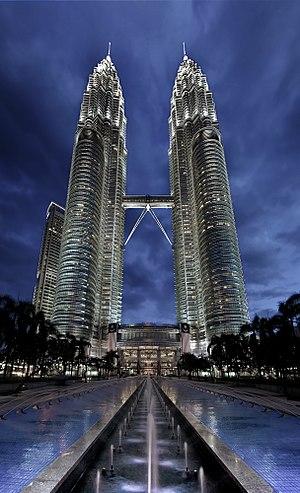
Les Tours Petronas en Malaisie prises de nuit.
Le prix Aga Khan d'architecture est un prix décerné par la Trust Aga Khan pour la culture, une agence du Réseau de développement Aga Khan; Fondation Aga Khan et instauré par Karim Aga Khan en 1977 pour récompenser l'excellence en architecture dans les sociétés musulmanes. Le prix Aga Khan d’Architecture est un prix triennal doté de 500 000 dollars, ce qui en fait le prix d'architecture le mieux récompensé.
Les tours jumelles Petronas de Kuala Lumpur en Malaisie ont été conçues par l’architecte argentin Cesar Pelli et inaugurées en 1998. Elles comportent 88 étages pour une hauteur totale de 452 mètres, ce qui en font les plus hautes tours jumelles du monde.
Depuis la construction du Bangunan Sime Bank en 1971, plus de 250 gratte-ciel ont été construits à Kuala Lumpur dans la capitale de la Malaisie. Les plus hauts gratte-ciel de Kuala Lumpur sont les Tours Petronas qui ont été les plus hautes du monde de leur achèvement en 1998 jusqu'en 2004 et la construction à Taiwan du Taipei 101. En 2015 ce sont encore les plus hautes du sud-est asiatique.
César Antonio Pelli, né le 12 octobre 1926 à San Miguel de Tucumán et mort le 19 juillet 2019, est un architecte argentin naturalisé américain.
La culture de la Malaisie, pays de l'Asie du Sud-Est, ou culture malaisienne, désigne d'abord les pratiques culturelles observables de ses habitants.